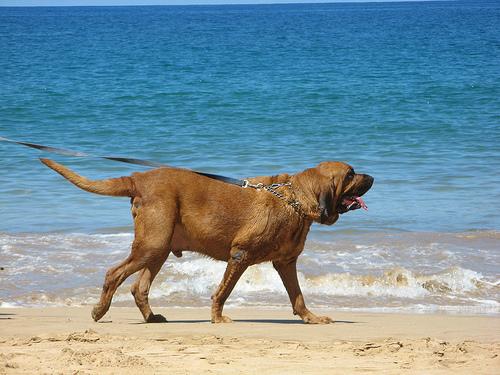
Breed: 207-n000044-bloodhound